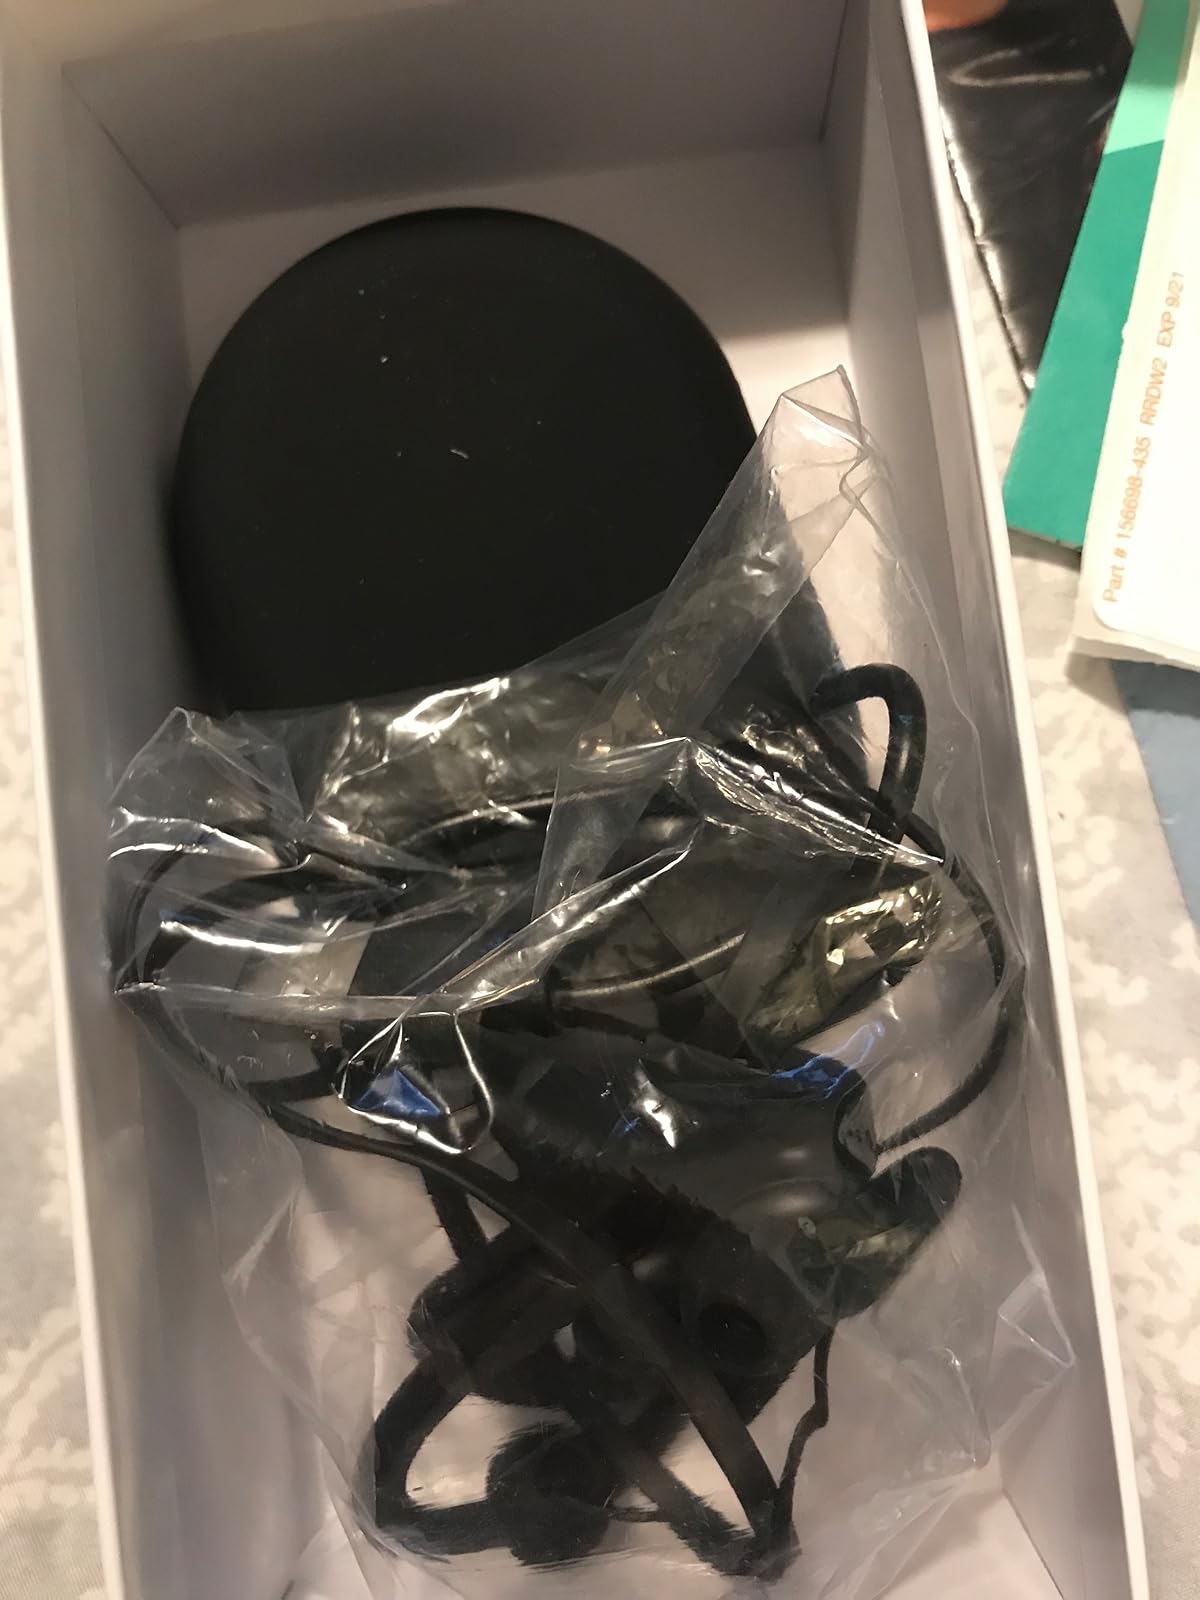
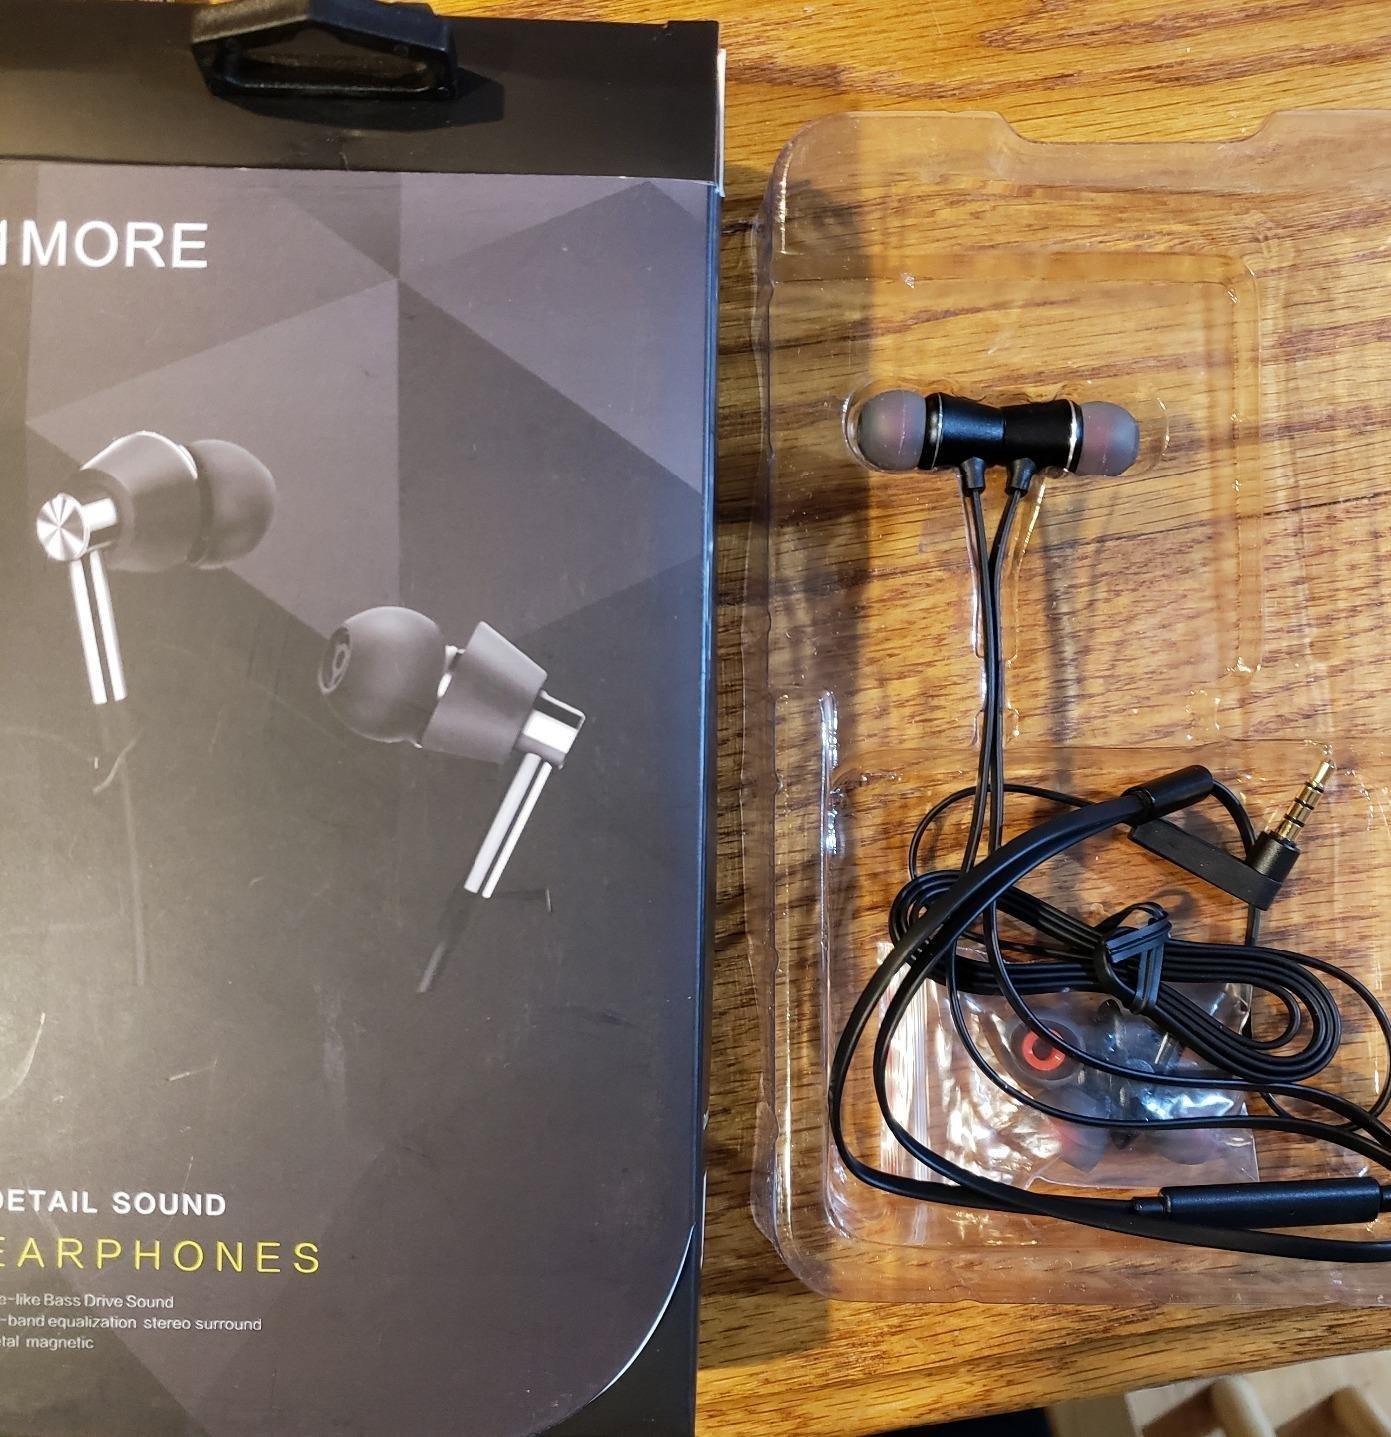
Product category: headphones
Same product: no